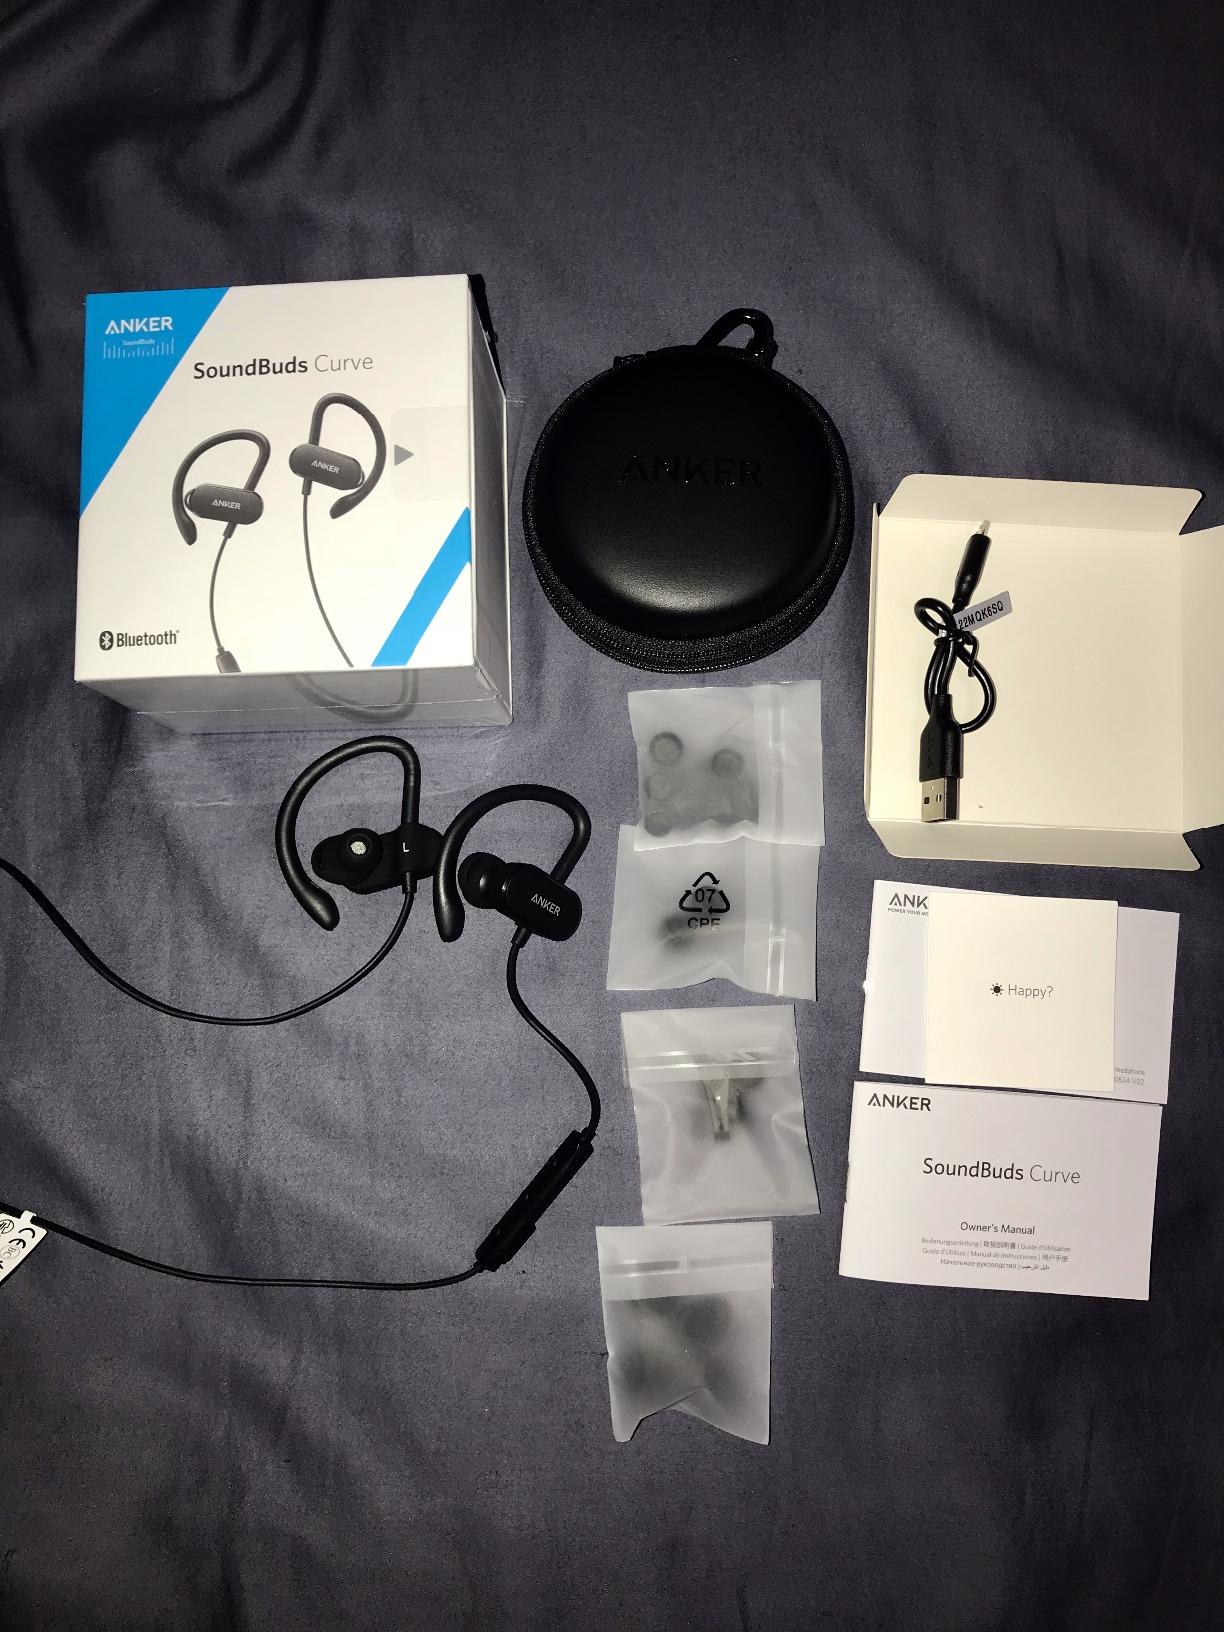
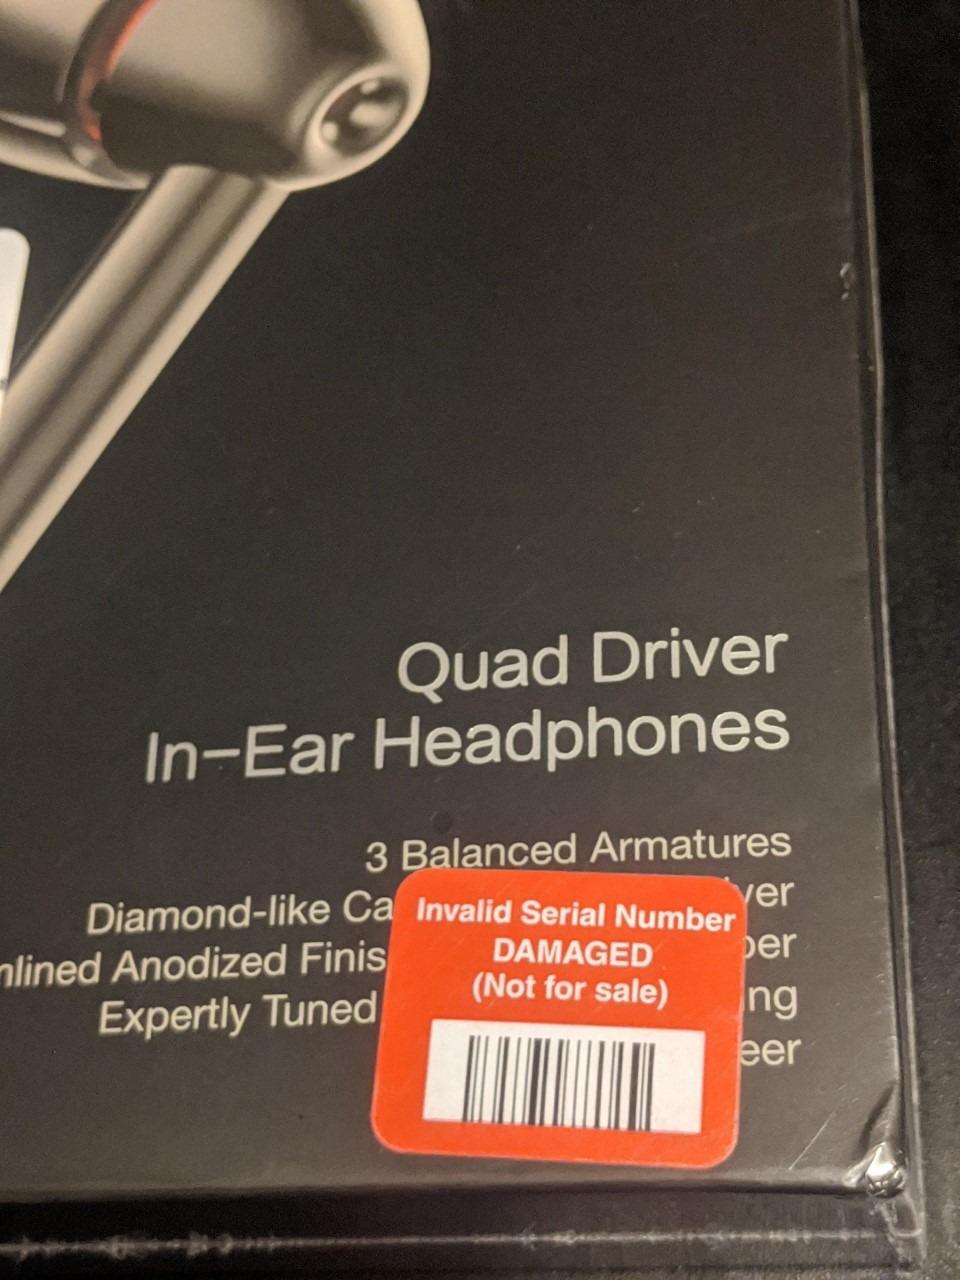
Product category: headphones
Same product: no